The Forest Song

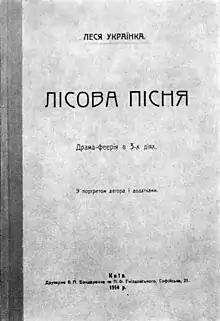
1914 edition cover

The Forest Song (ALA-LC romanization: ) is a poetic play in three acts by Lesya Ukrainka. The play was written in 1911 in the city of Kutaisi, and was first staged on 22 November 1918 at the Kyiv Drama Theater. The work is one of the first prototypes of fantasy in Ukrainian literature.